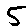
Label: 5